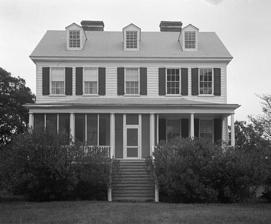
Building: Cassina Point
Country: United States of America
Year built: 1847
Historic house in South Carolina, United States United States historic place Cassina Point U.S. National Register of Historic Places Cassina Point Show map of South Carolina Show map of the United States Location 1642 Clark Road, Edisto Island , South Carolina Coordinates 32°35′29″N 80°15′03″W / 32.59139°N 80.25083°W / 32.59139; -80.25083 Built 1847 Architectural style Greek Revival NRHP reference No. 86003210 Cassina Point (also known as the Hopkinson House and Cassina Point Plantation ) was built in 1847 for Carolina Lafayette Seabrook and her husband, James Hopkinson. Carolina Seabrook was the daughter of wealthy Edisto Island planter William Seabrook. William Seabrook had hosted the General Lafayette in 1825 at his nearby home at the time of Carolina's birth. Seabrook gave Lafayette the honor of naming the newborn child, and the general selected Carolina (for the girl's birthplace) and Lafayette (after his own name). When Carolina Seabrook married James Hopkinson, they built Cassina Point on the land given to them by William Seabrook. The house is a large antebellum house and remnant of a sea island cotton plantation . James Hopkinson was a grandson of Francis Hopkinson , a signer of the Declaration of Independence from New Jersey and designer of the American flag. During the Civil War, the house was occupied by the Third New Hampshire Volunteer Infantry . Features of the 2 + 1 ⁄ 2 -story, rectangular house include a side-gable roof, pediments , a Flemish bond basement, brick chimneys with stuccoed necking, a roof porch supported by columns, marble mantles, and bull's-eye moulding. The interior of the house was preserved well over the years. The exterior is clad in weatherboard and flushboard. Cassina Point was added to the National Register of Historic Places on November 28, 1986. Cassina Point was photographed by a Union soldier in 1862. Slaves at the plantation of James Hopkinson, 1862 Sweet potato planting, Hopkinson's Plantation, 1862 References ^ "National Register Information System" . National Register of Historic Places . National Park Service . July 9, 2010. ^ http://www.nationalregister.sc.gov/charleston/S10817710142/S10817710142.pdf [ bare URL PDF ] ^ Emily Clements (Sep 21, 1992). "A Home on the Marsh" . The Newberry Observer . p. 5 . ^ "Cassina Point, Charleston County (Cassina Point Rd., Edisto Island)" . National Register Properties in South Carolina . South Carolina Department of Archives and History . ^ Leifermann, Henry (3 April 1994). "An Out-of-the-Way Isle In South Carolina" . The New York Times . ^ "Cassina Point, Charleston County (Cassina Point Rd., Edisto Island)" . National Register Properties in South Carolina . South Carolina Department of Archives and History . External links Media related to Cassina Point at Wikimedia Commons Official Website Historic American Buildings Survey (HABS) No. SC-493, " Cassina Point (House), County Road 1989 vicinity, Edisto Island, Charleston County, SC ", 9 photos, 1 photo caption page v t e U.S. National Register of Historic Places in South Carolina Topics Contributing property Keeper of the Register Historic district History of the National Register of Historic Places National Park Service Property types Lists by county Abbeville Aiken Allendale Anderson Bamberg Barnwell Beaufort Berkeley Calhoun Charleston Cherokee Chester Chesterfield Clarendon Colleton Darlington Dillon Dorchester Edgefield Fairfield Florence Georgetown Greenville Greenwood Hampton Horry Jasper Kershaw Lancaster Laurens Lee Lexington Marion Marlboro McCormick Newberry Oconee Orangeburg Pickens Richland Saluda Spartanburg Sumter Union Williamsburg York Lists by city Charleston Columbia Greenville North Charleston Rock Hill Other lists Bridges National Historic Landmarks Keeper of the Register History of the National Register of Historic Places Property types Historic district Contributing property This article about a property in Charleston County, South Carolina on the National Register of Historic Places is a stub . You can help Wikipedia by expanding it . v t e